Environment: real
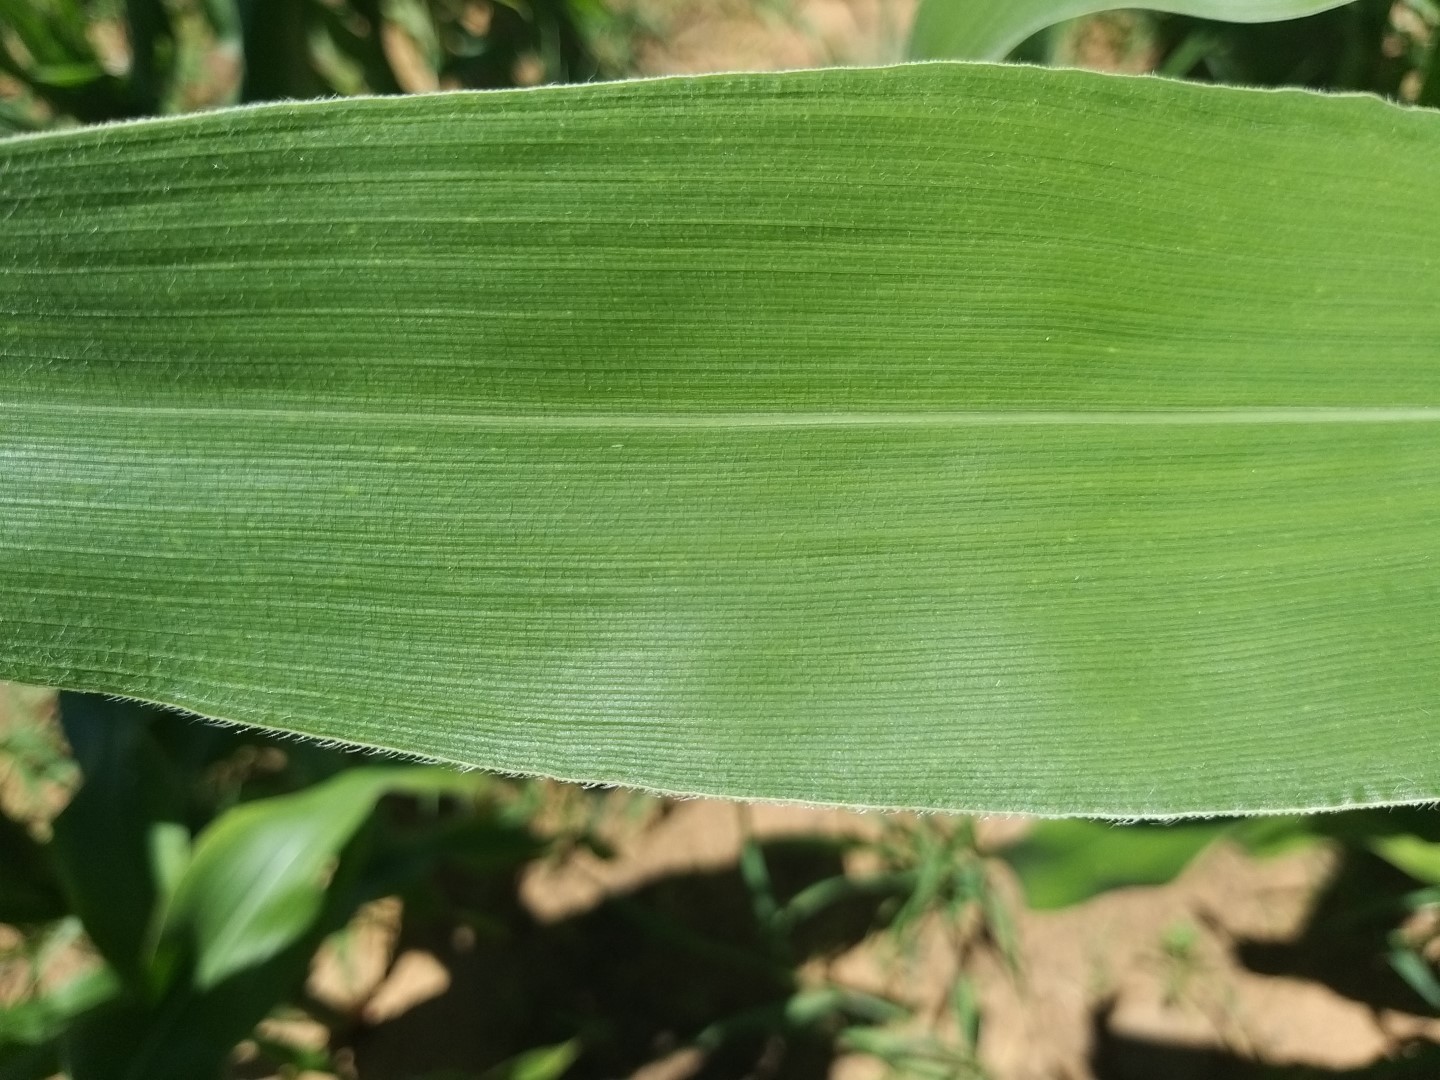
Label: healthy